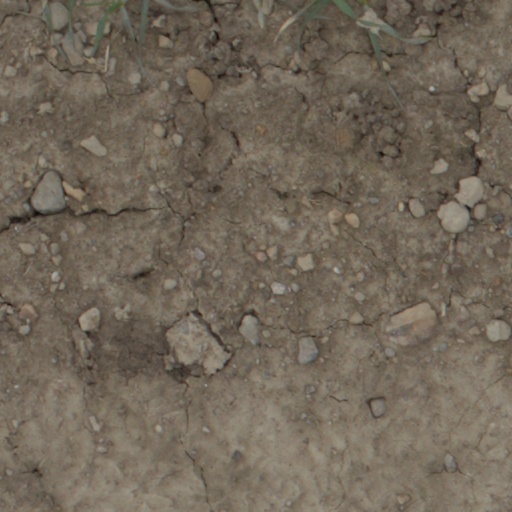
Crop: wheat